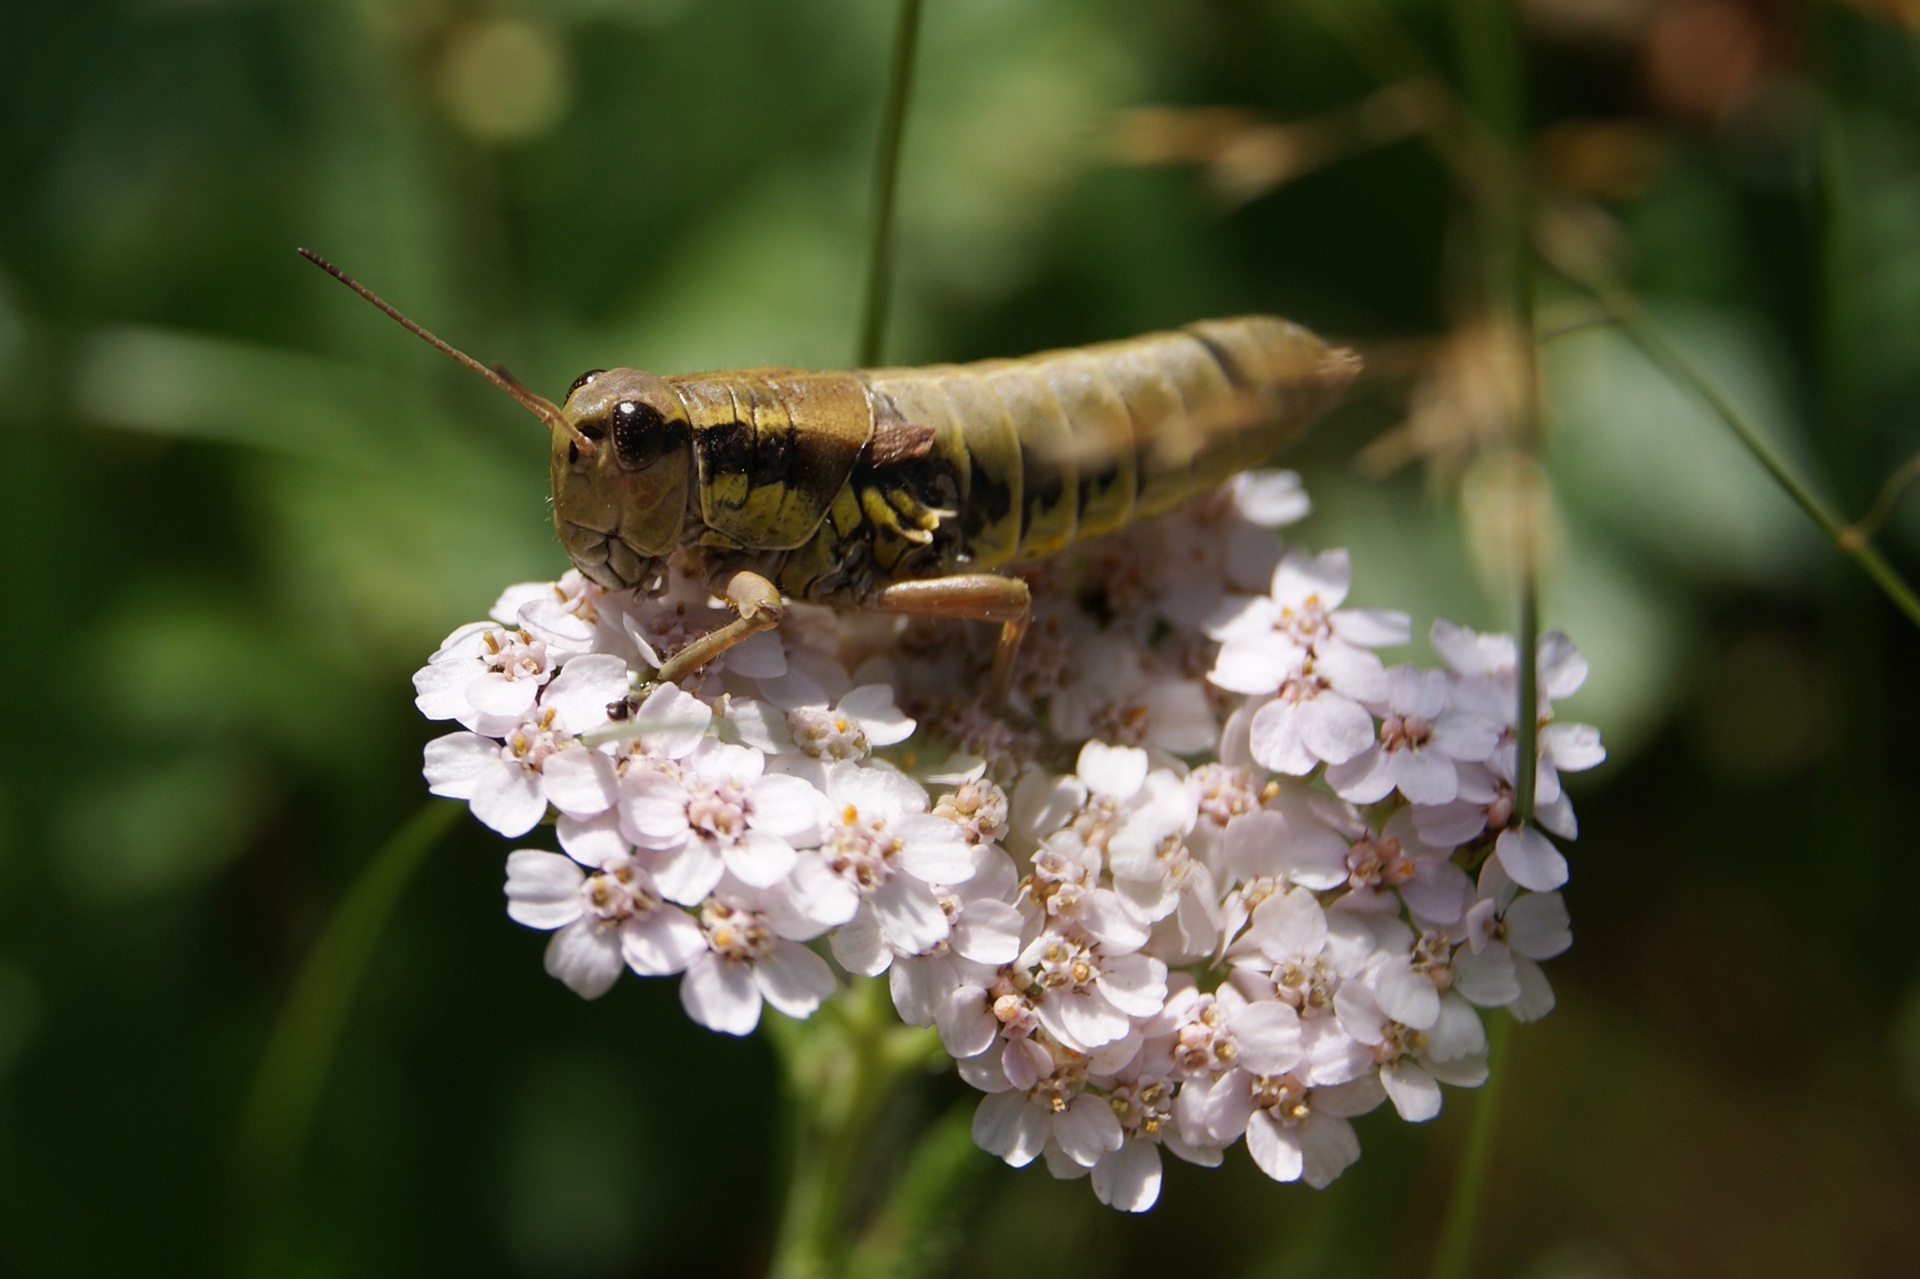
nature, branch, flower, wildlife, spring, insect, botany, moth, butterfly, flora, fauna, invertebrate, flowers, close up, grillo, nectar, macro photography, pollinator, moths and butterflies